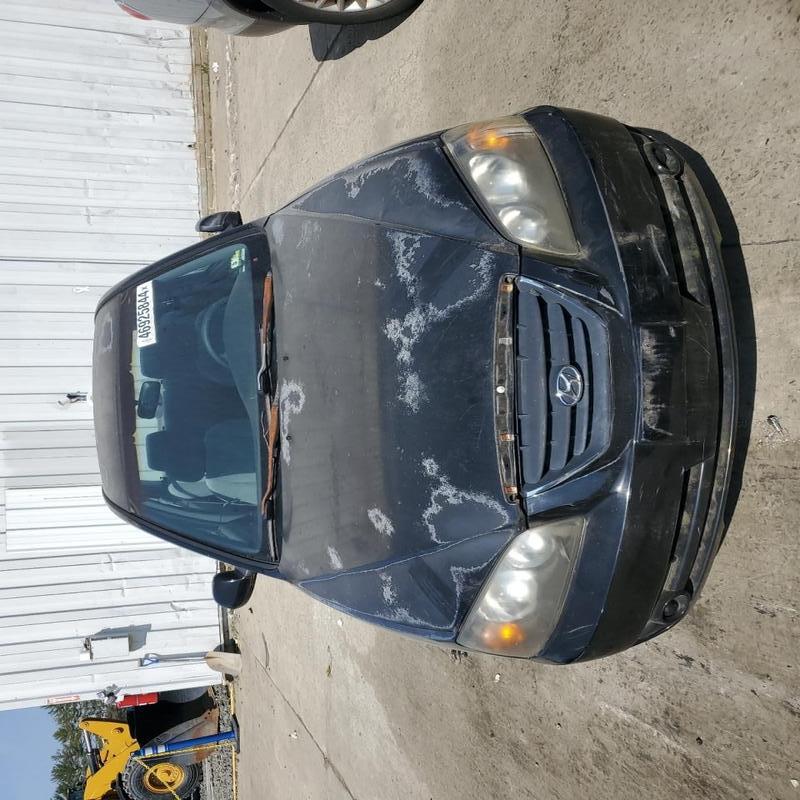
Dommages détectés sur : pare-choc avant, capot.
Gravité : mineur